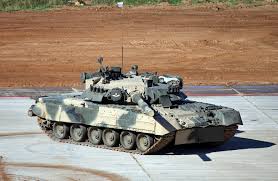
Label: Tank